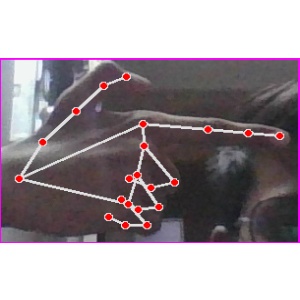
अक्षर: ब